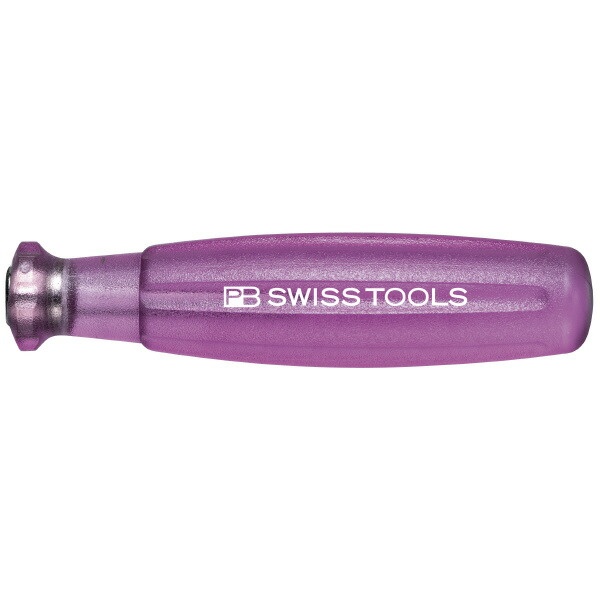
6100MPU マルチクラフト マグネット (1個入)パープル
【PB スイスツールズ 6100MPU 6100MPU マルチクラフト マグネット (1個入)パープル】 ●全長(mm)：60●質量(g)：9 ●マルチクラフトハンドル型のマグネット ※画像はイメージとなり、掲載されている製品のデザインや仕様は予告なく変更することがあります。ご了承ください。
Brand: PB スイスツールズ(PB SWISS TOOLS)
Category: Hardware > Tool Accessories > Measuring Tool & Sensor Accessories > Measuring Scale Accessories